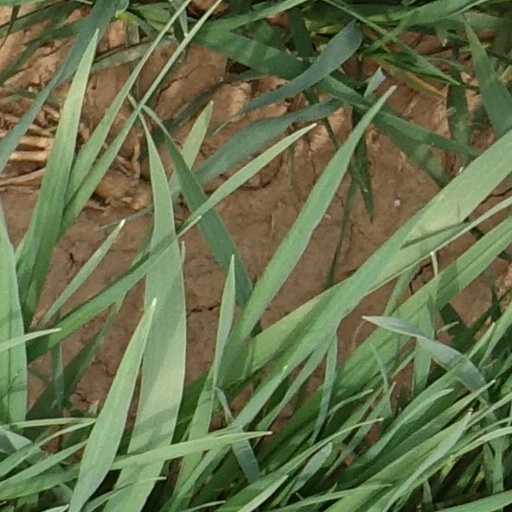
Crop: wheat